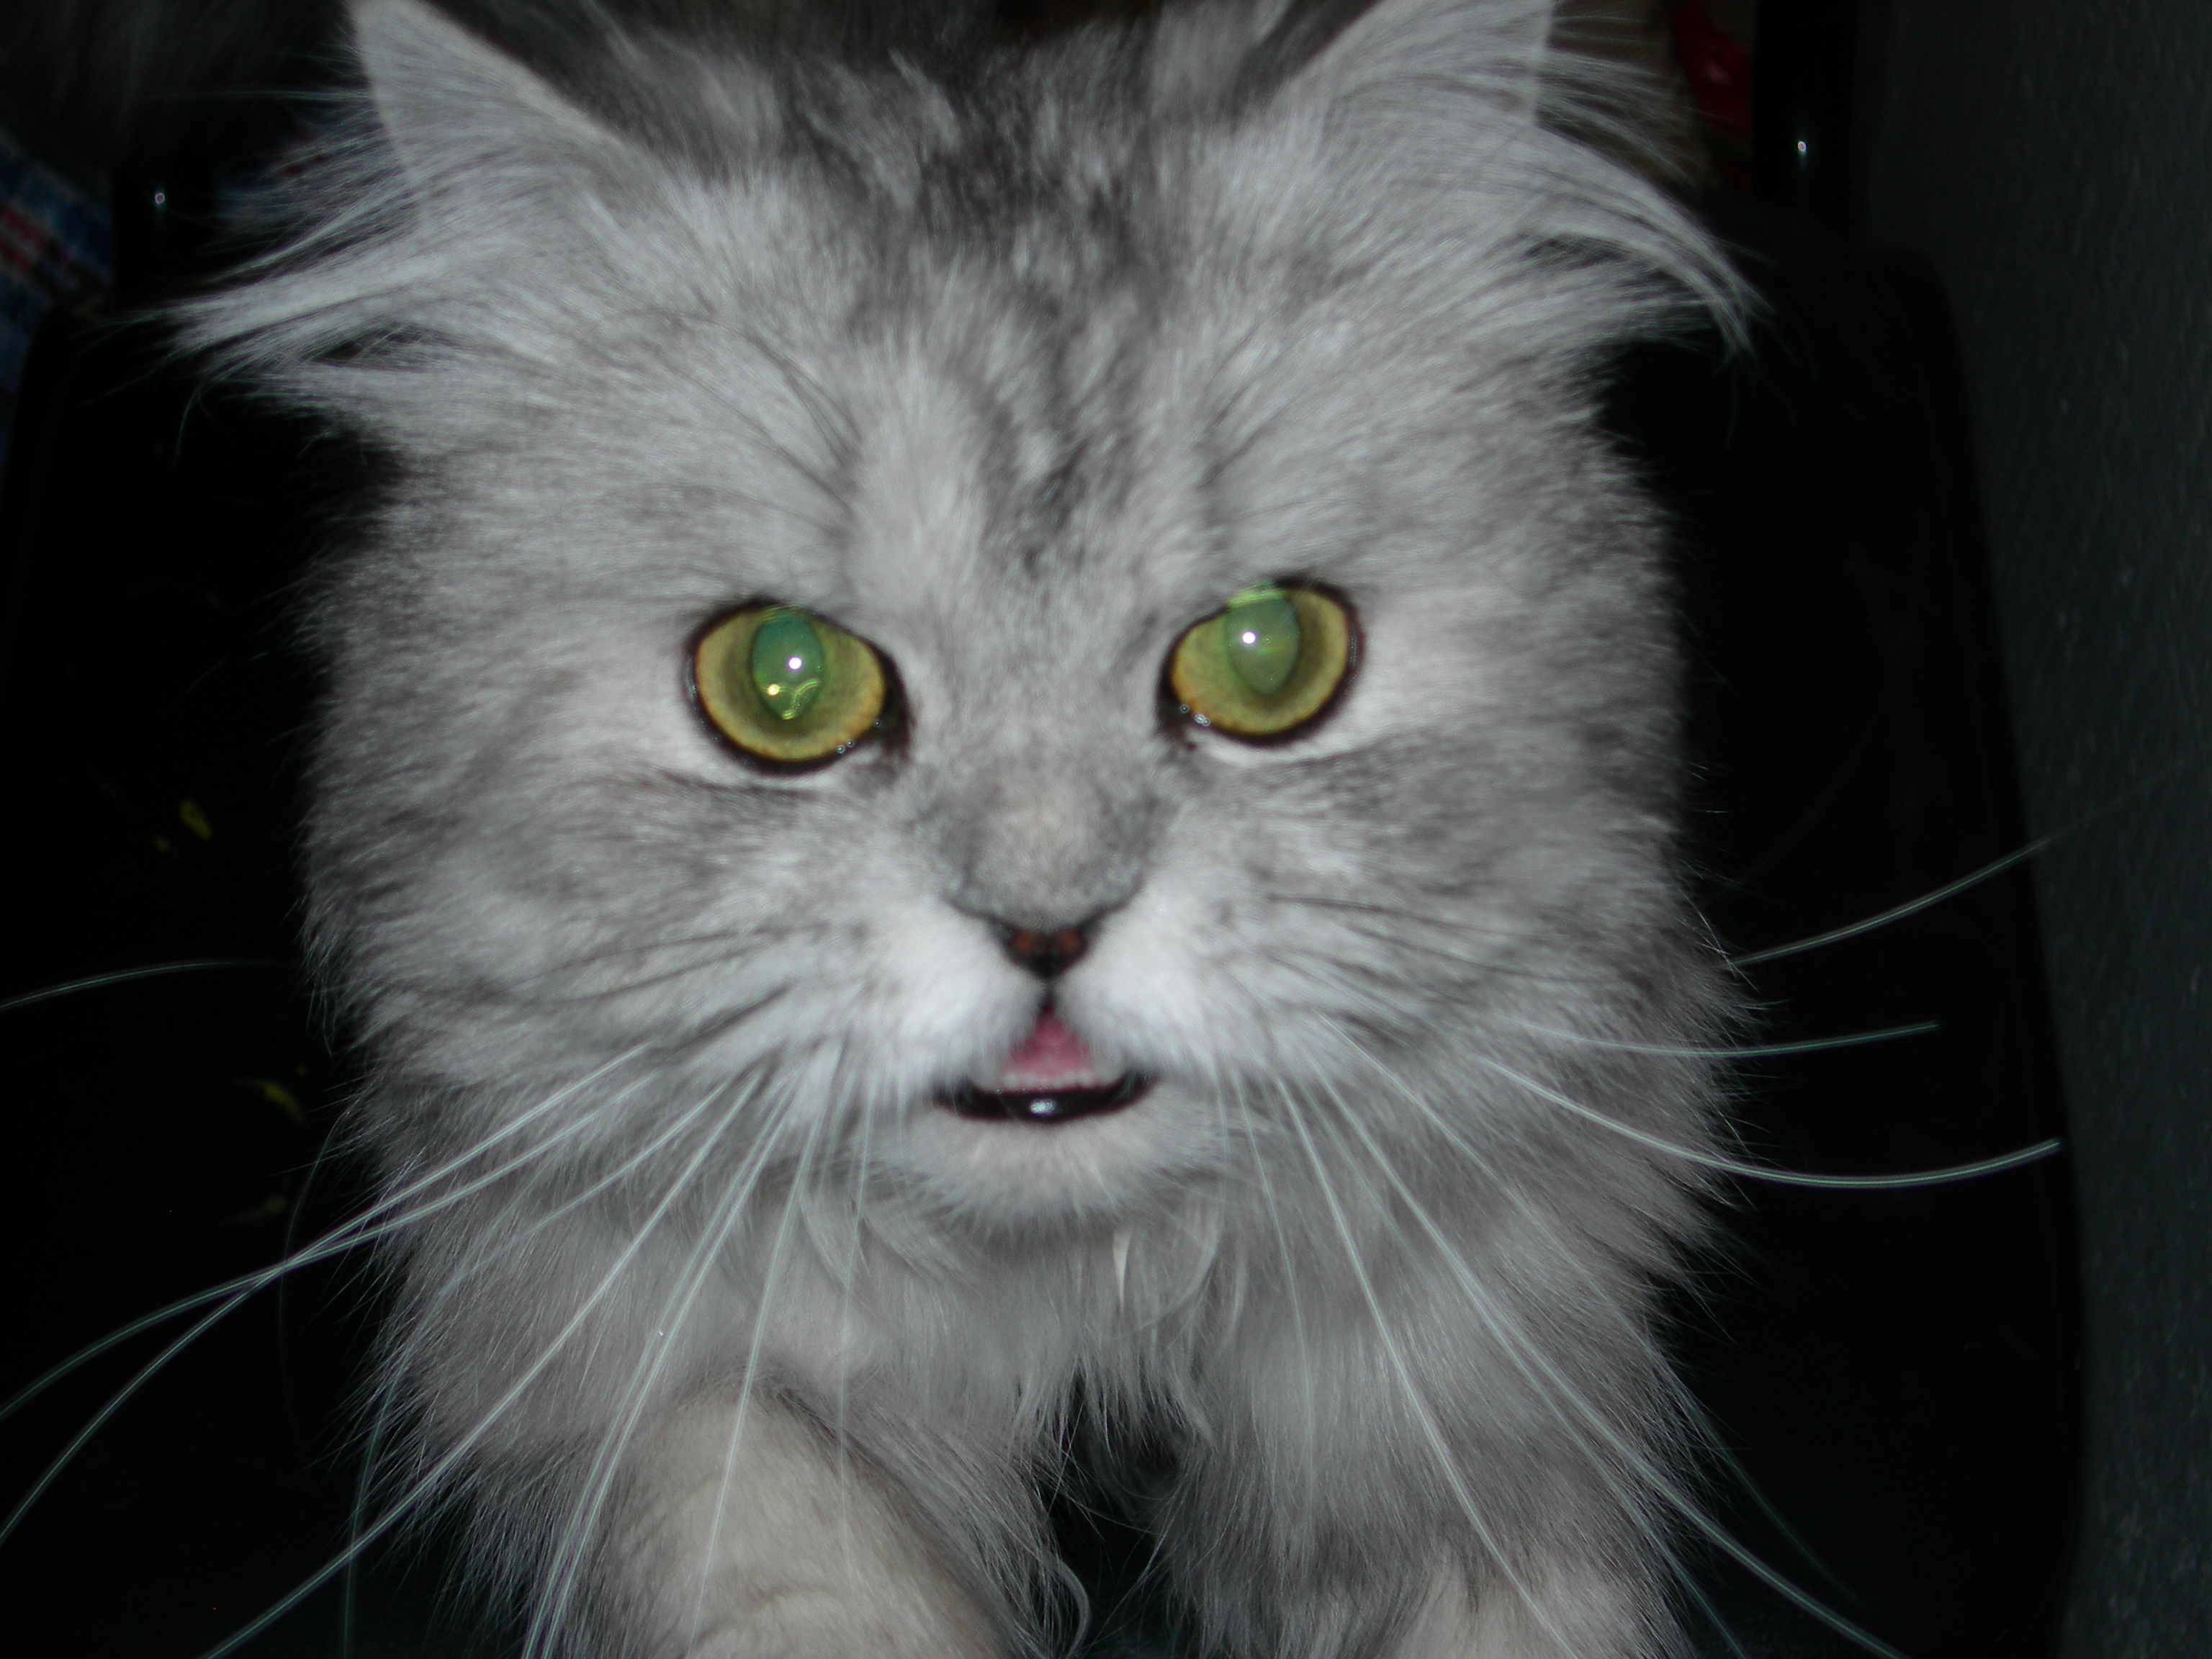
nature, animal, pet, cat, feline, mammal, nikon, pets, cats, whiskers, animals, vertebrate, chat, chats, coolpix, marcello, persian, betterthangood, 7900, e7900, norwegian forest cat, small to medium sized cats, cat like mammal, carnivoran, nebelung, domestic short haired cat, domestic long haired cat, british semi longhair, turkish angora